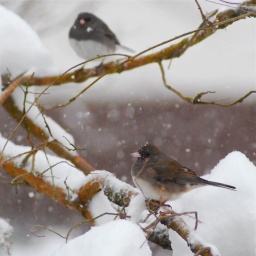
A female in the foreground, a male in the background.